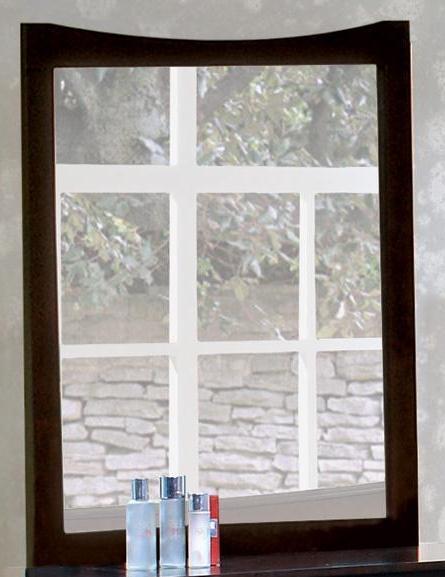
Category: Mirror
Style: Modern